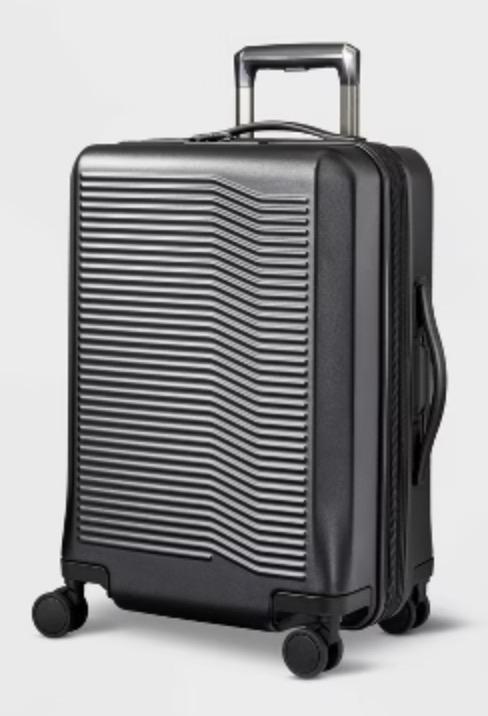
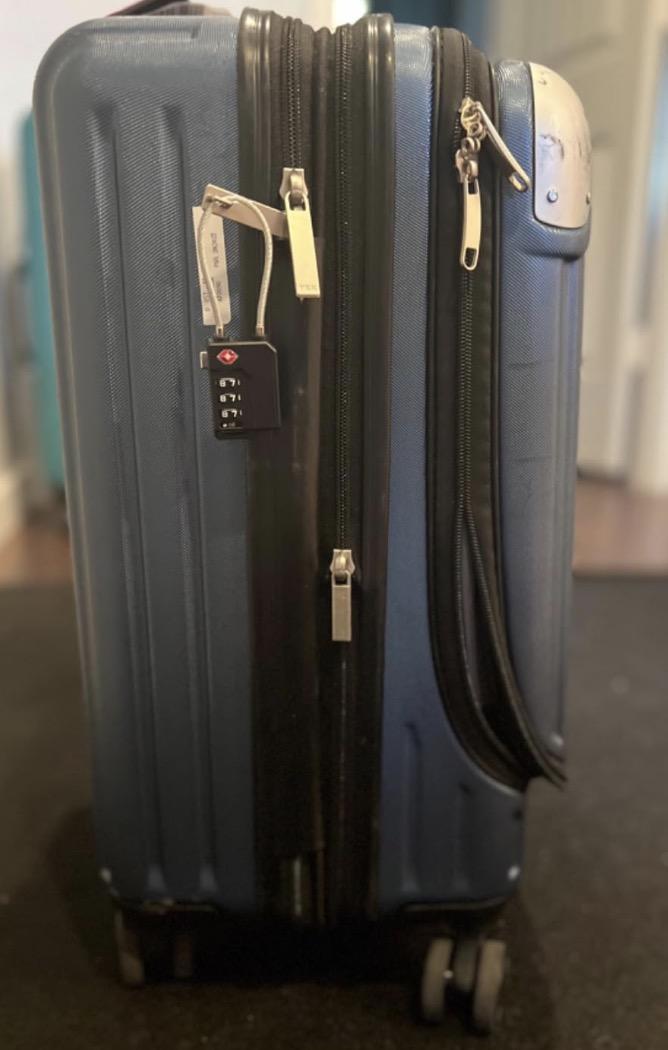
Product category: items_tea
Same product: no